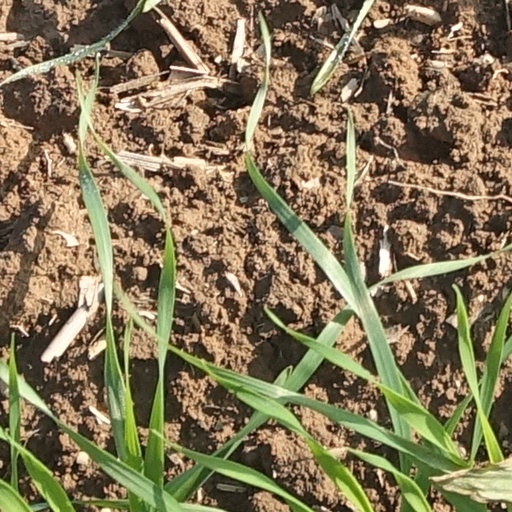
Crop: wheat